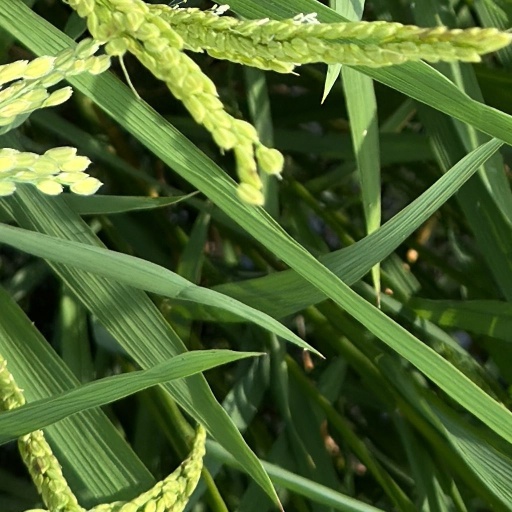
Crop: rice